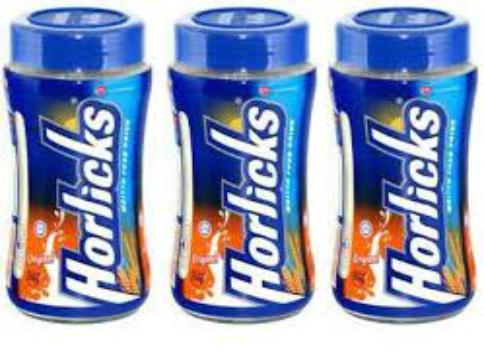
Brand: Horlicks
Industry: Food